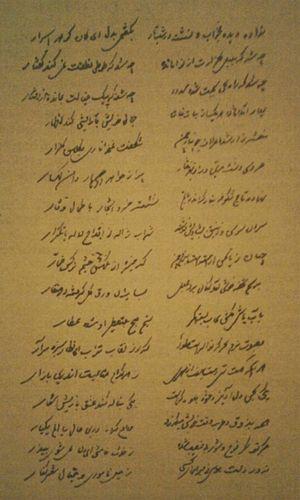
Le Poème oriental pour la mort de Pouchkine, connu aussi sous le nom de Pour la mort de Pouchkine, est une élégie, en forme de qasida, du poète azéri Mirza Fatali Akhundov, composée en 1837, et ayant pour thème la mort du poète russe Alexandre Pouchkine, survenue cette même année. Le poème est écrit en persan, dans la tradition poétique orientale classique.